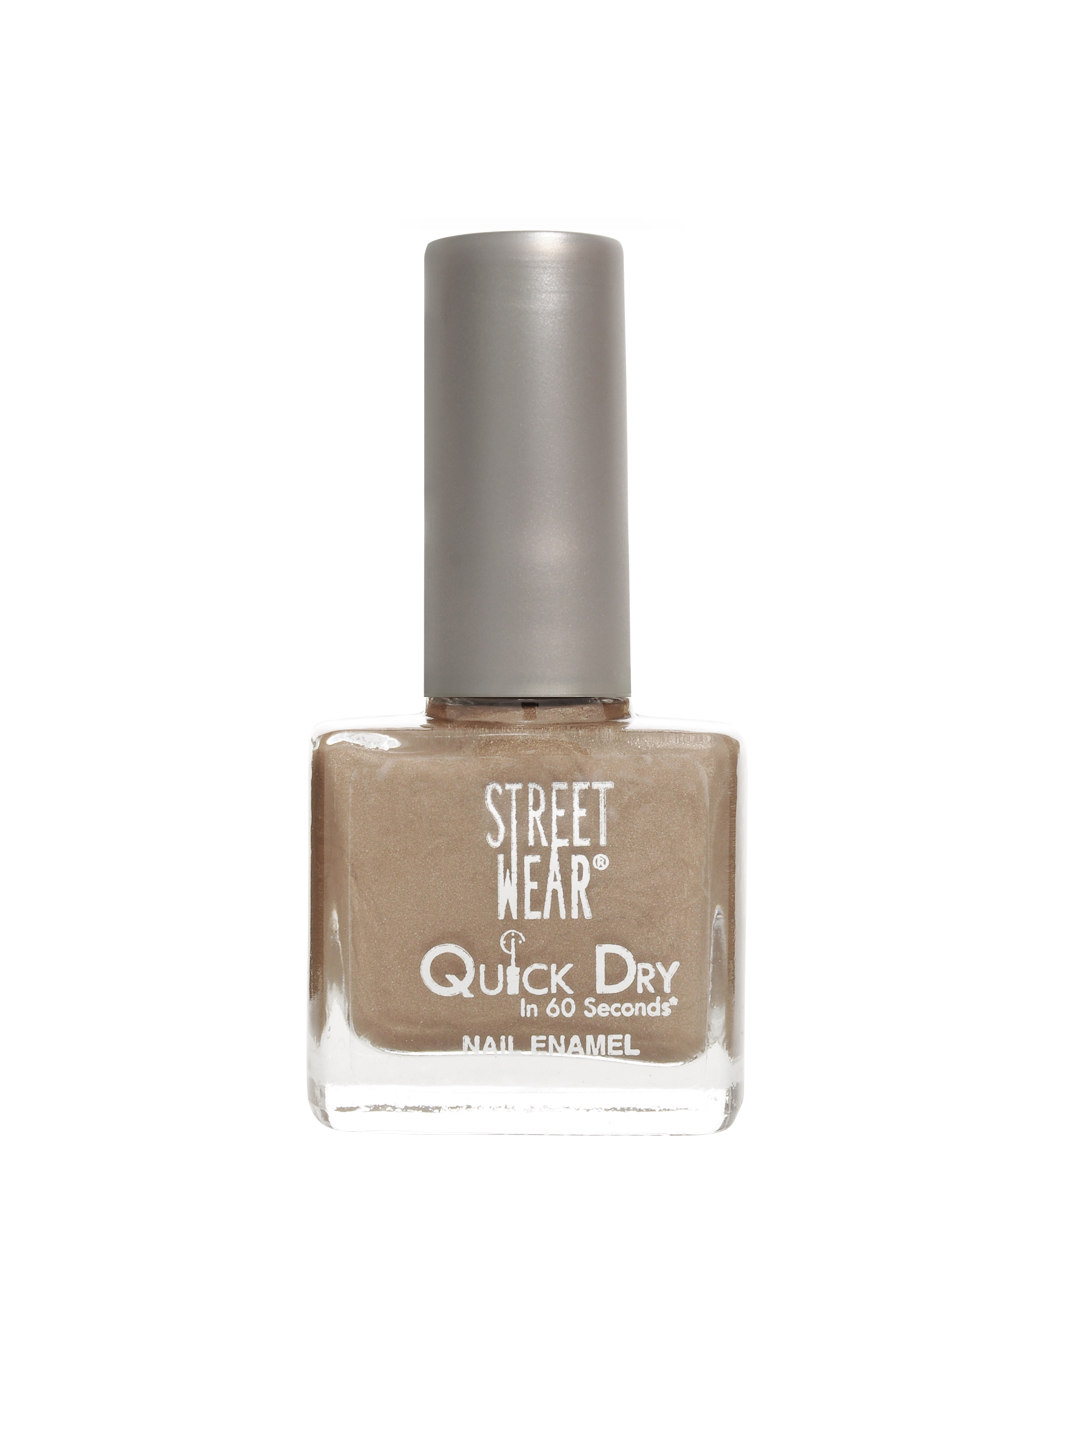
Streetwear Brassy Brown Nail Polish # 67
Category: Personal Care / Nails / Nail Polish
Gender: Women
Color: Brown
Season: Spring 2017
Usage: NA